Blue Lake bobsleigh track

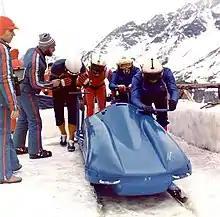
4-men bobsleigh (1976)

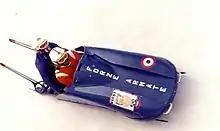
Italian Armed Forces bobsleigh team (1974)

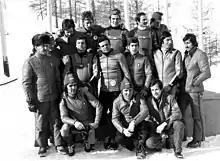
Italy national bobsleigh team in Cervinia in 1974

After the successes of the Italy national bobsleigh team on the Olympic track in Cortina d'Ampezzo (the only one existing in Italy at the time), a local committee for the construction of a bobsleigh track at Breuil was formed on 26 September 1959, composed mainly of Milanese fans.